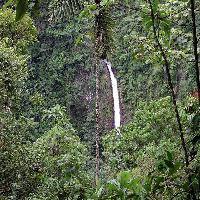
Weather: cloudy or overcast